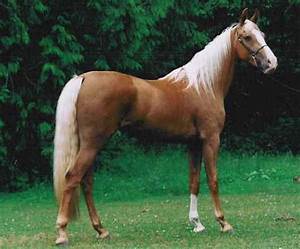
Label: horse